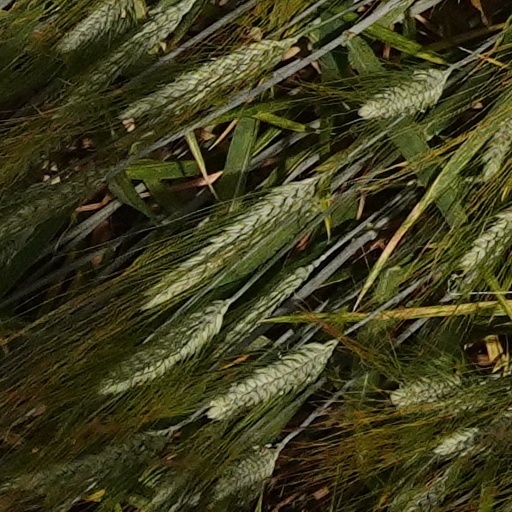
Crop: wheat